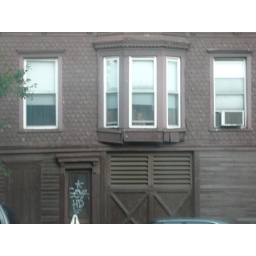
A face in the window